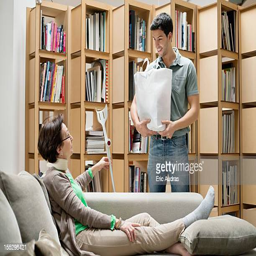
man talking to his mother reclining on a couch